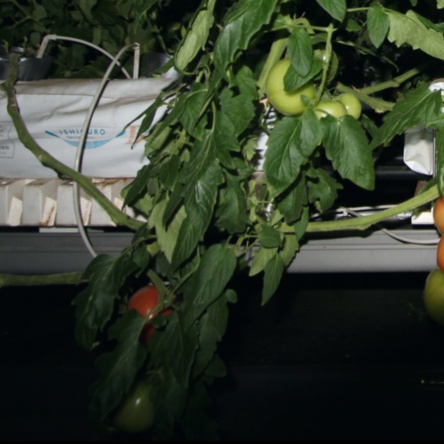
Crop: tomato